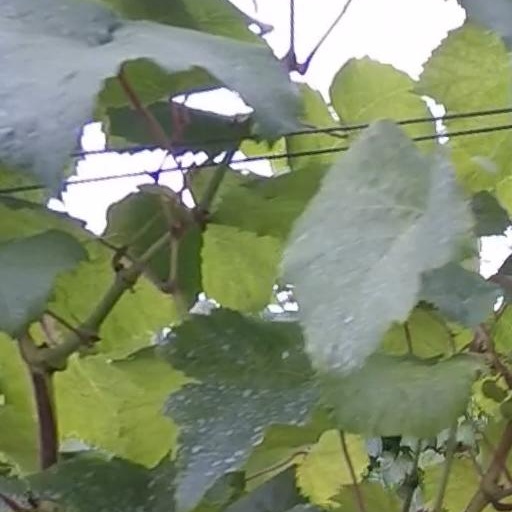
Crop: grape